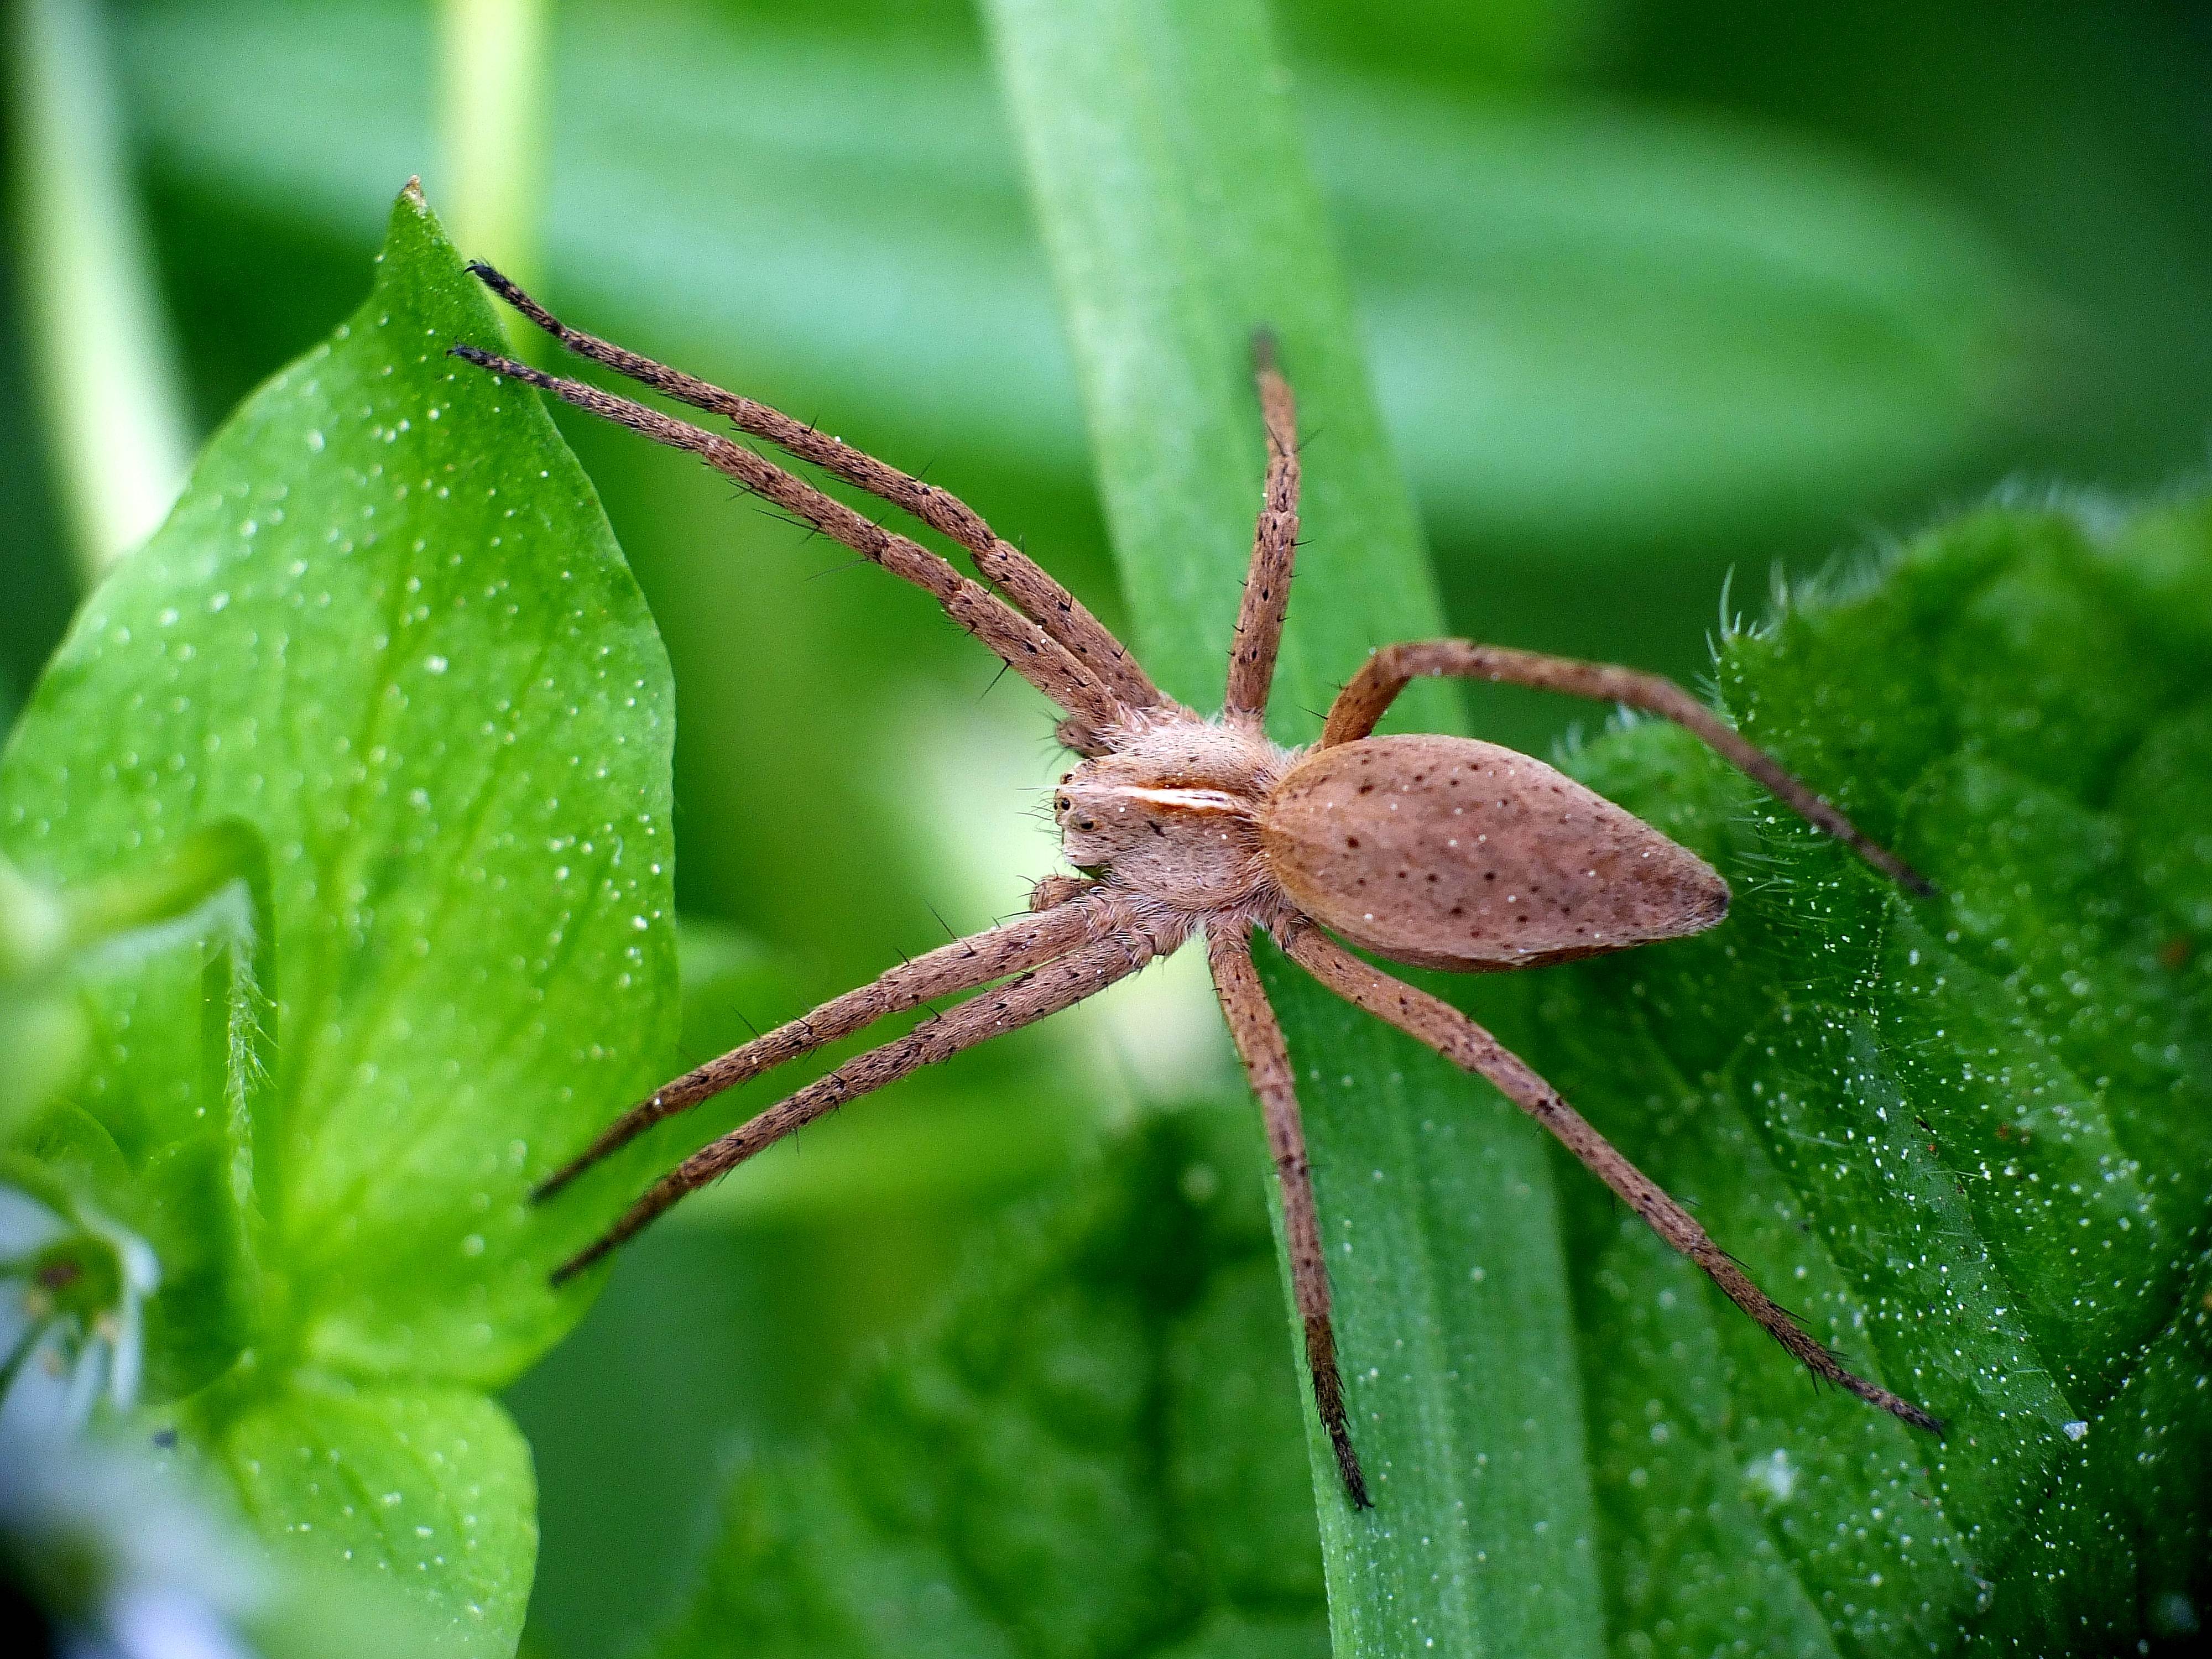
nature, grass, photography, leaf, flower, green, insect, macro, botany, flora, fauna, invertebrate, close up, spider, animals, naturaleza, ggl1, gaby1, xovesphoto, animales, gphoto, raynox250, fujifilmxs1, macro photography, arthropod, plant stem